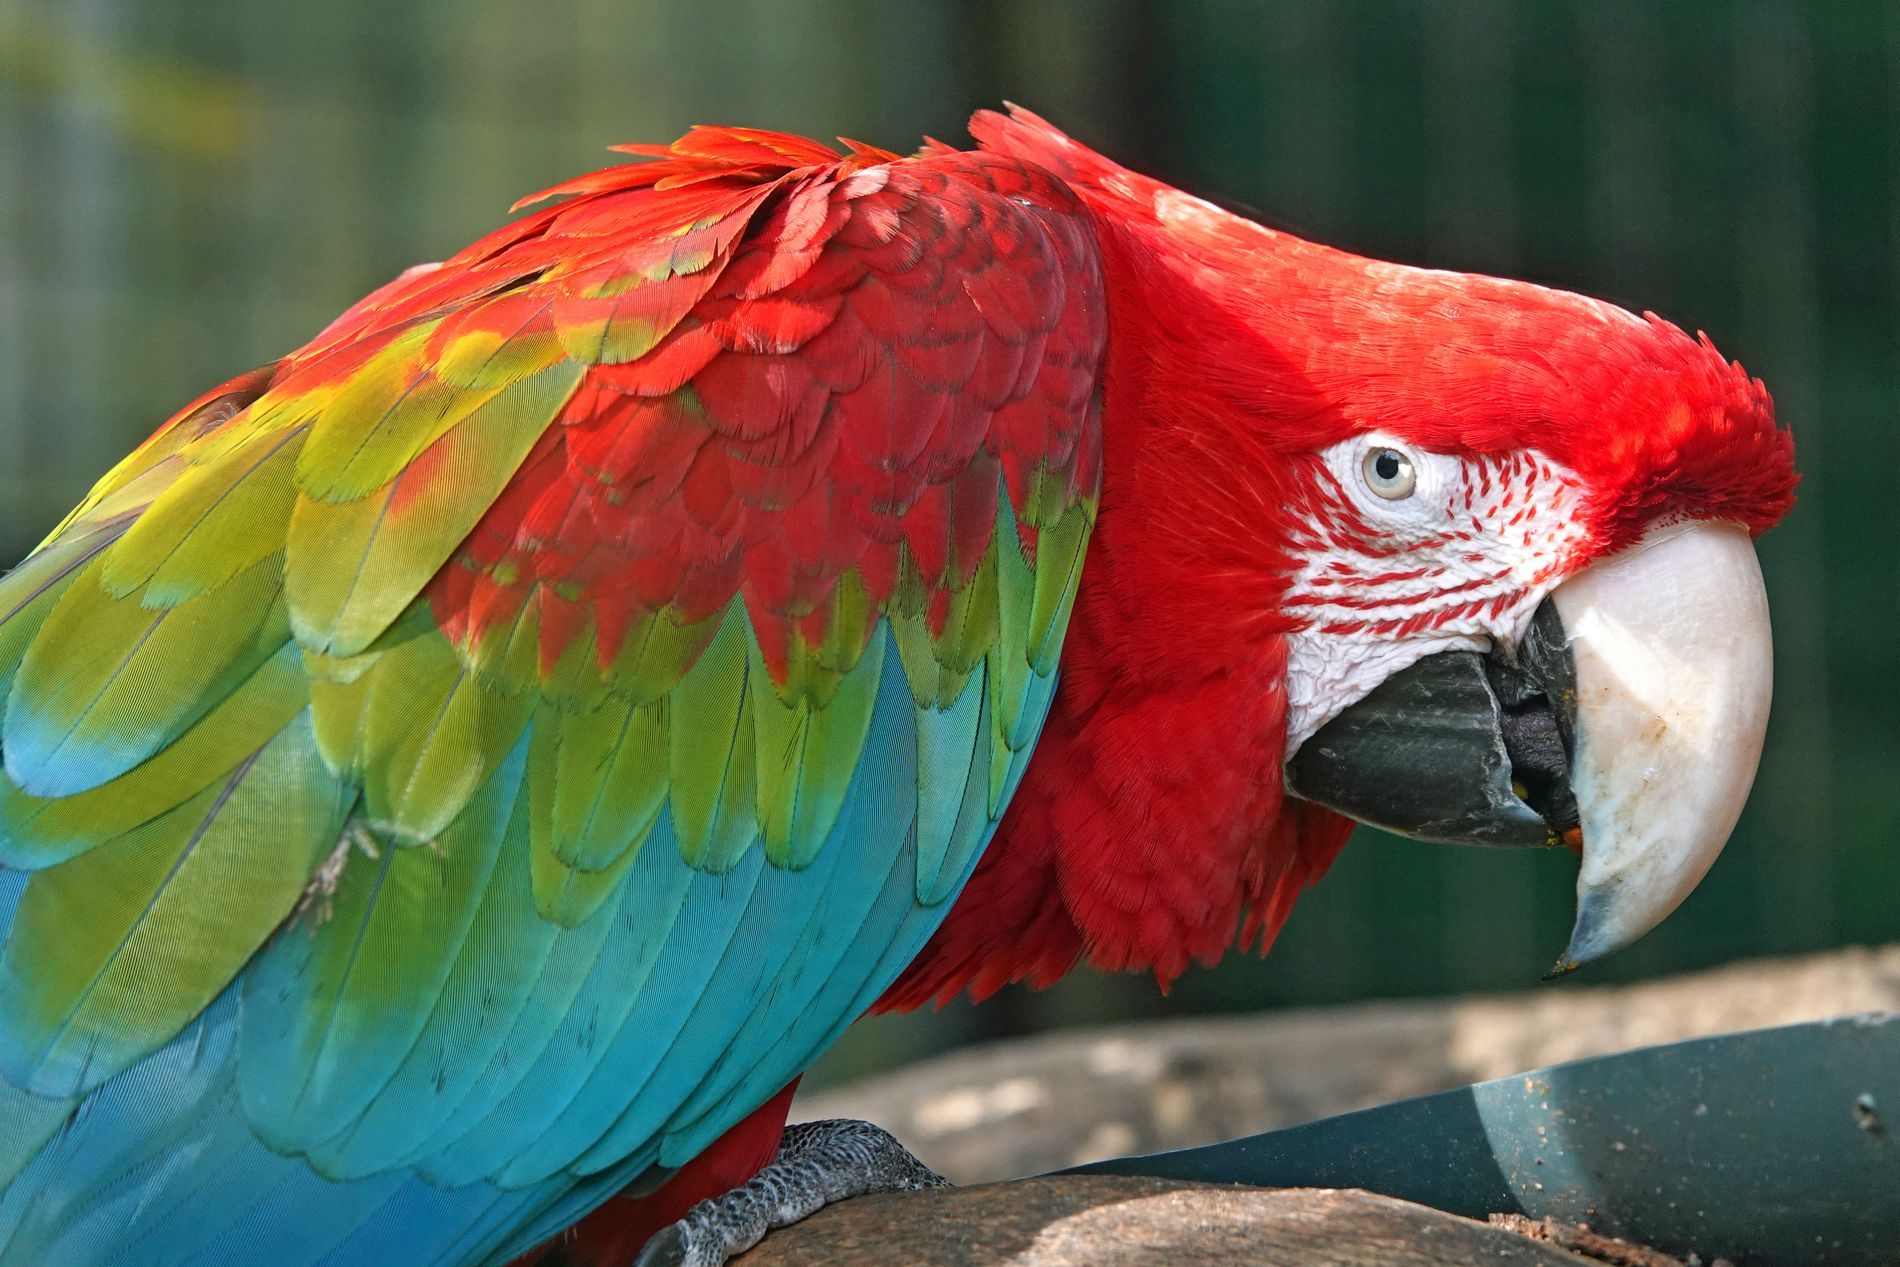
colorful parrot
the image shows a colorful macaw parrot and a tree trunk it is standing on with a blurry green background that does not clearly show what is behind
camera angle close up
colors vivid red green blue yellow
style natural realistic
mode outdoor
scene macaw parrot standing on a tree trunk with a blurry green background
Labels: Animal, Bird, Parrot, Macaw, Beak, Pet, Tree trunk, blure background
Camera: SONY DSC-RX10M4
Aperture: F4
Exposure: 1/250 sec
ISO: 800
Focal length: 143.2 mm